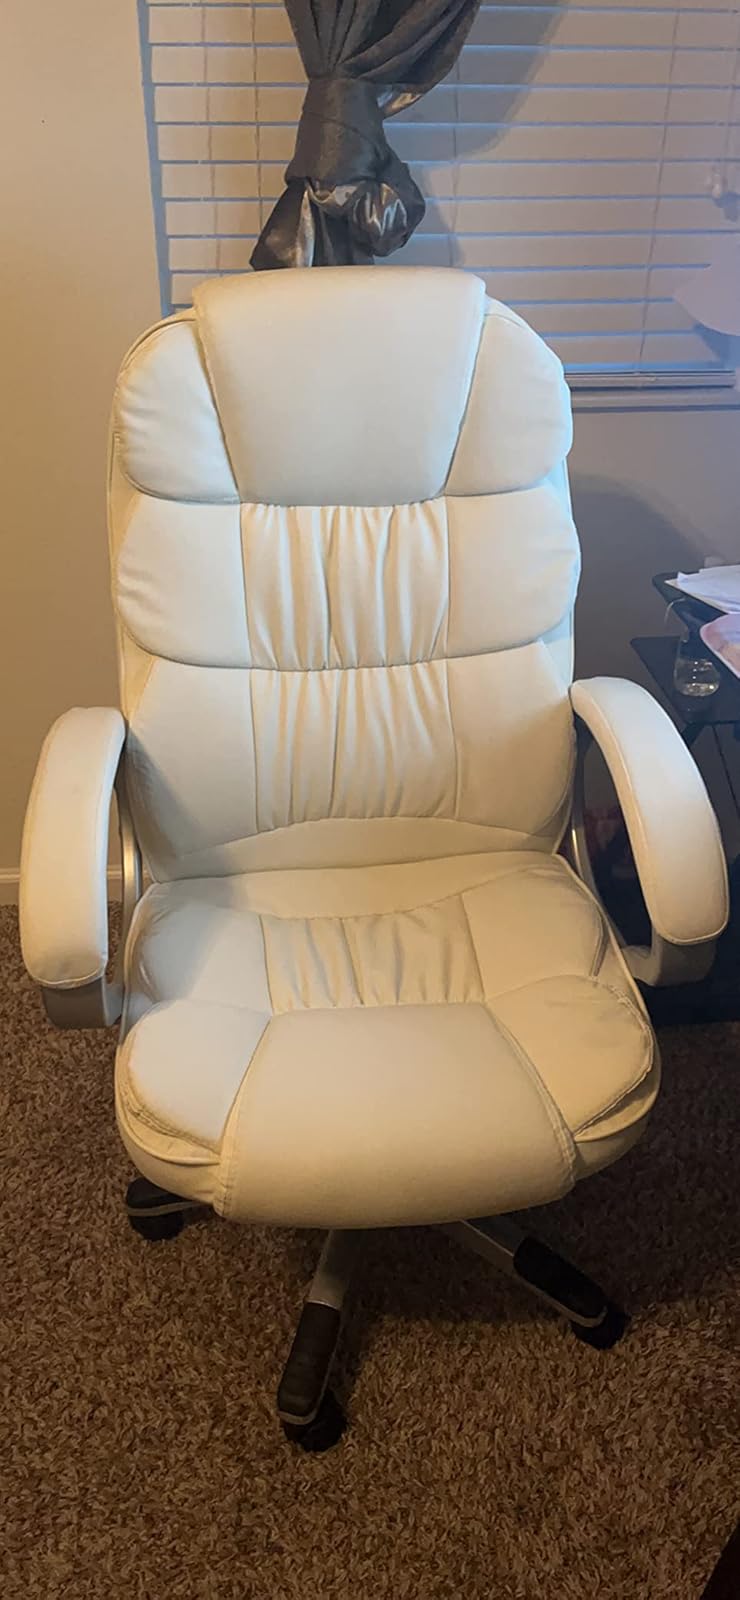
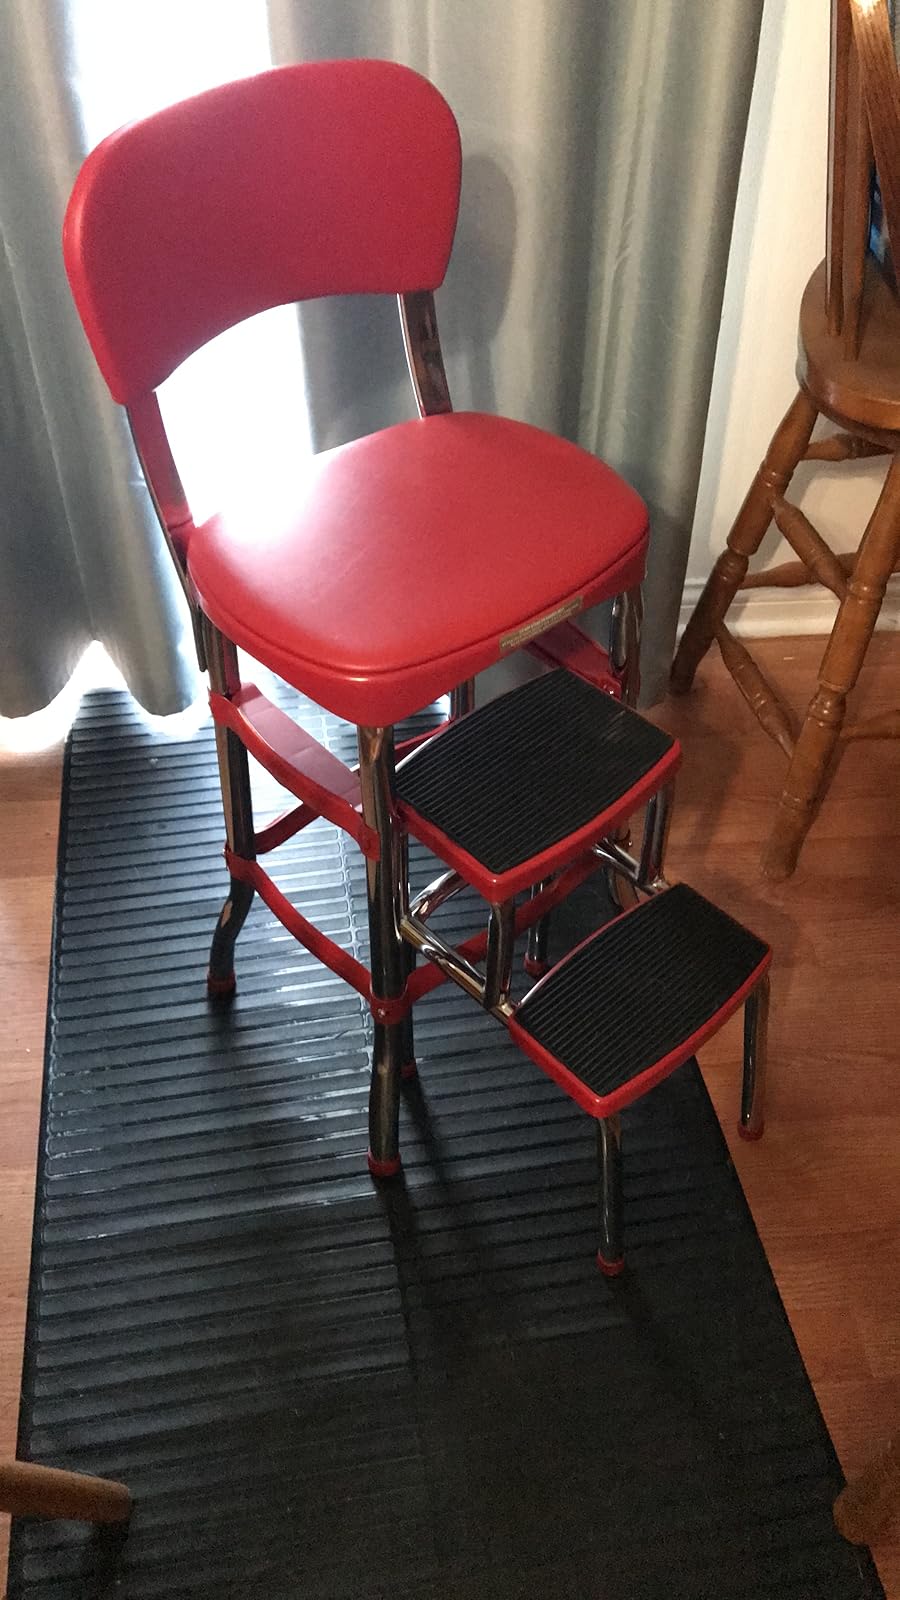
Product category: items_chair
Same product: no